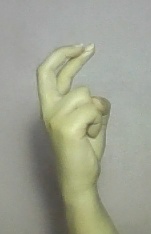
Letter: zay